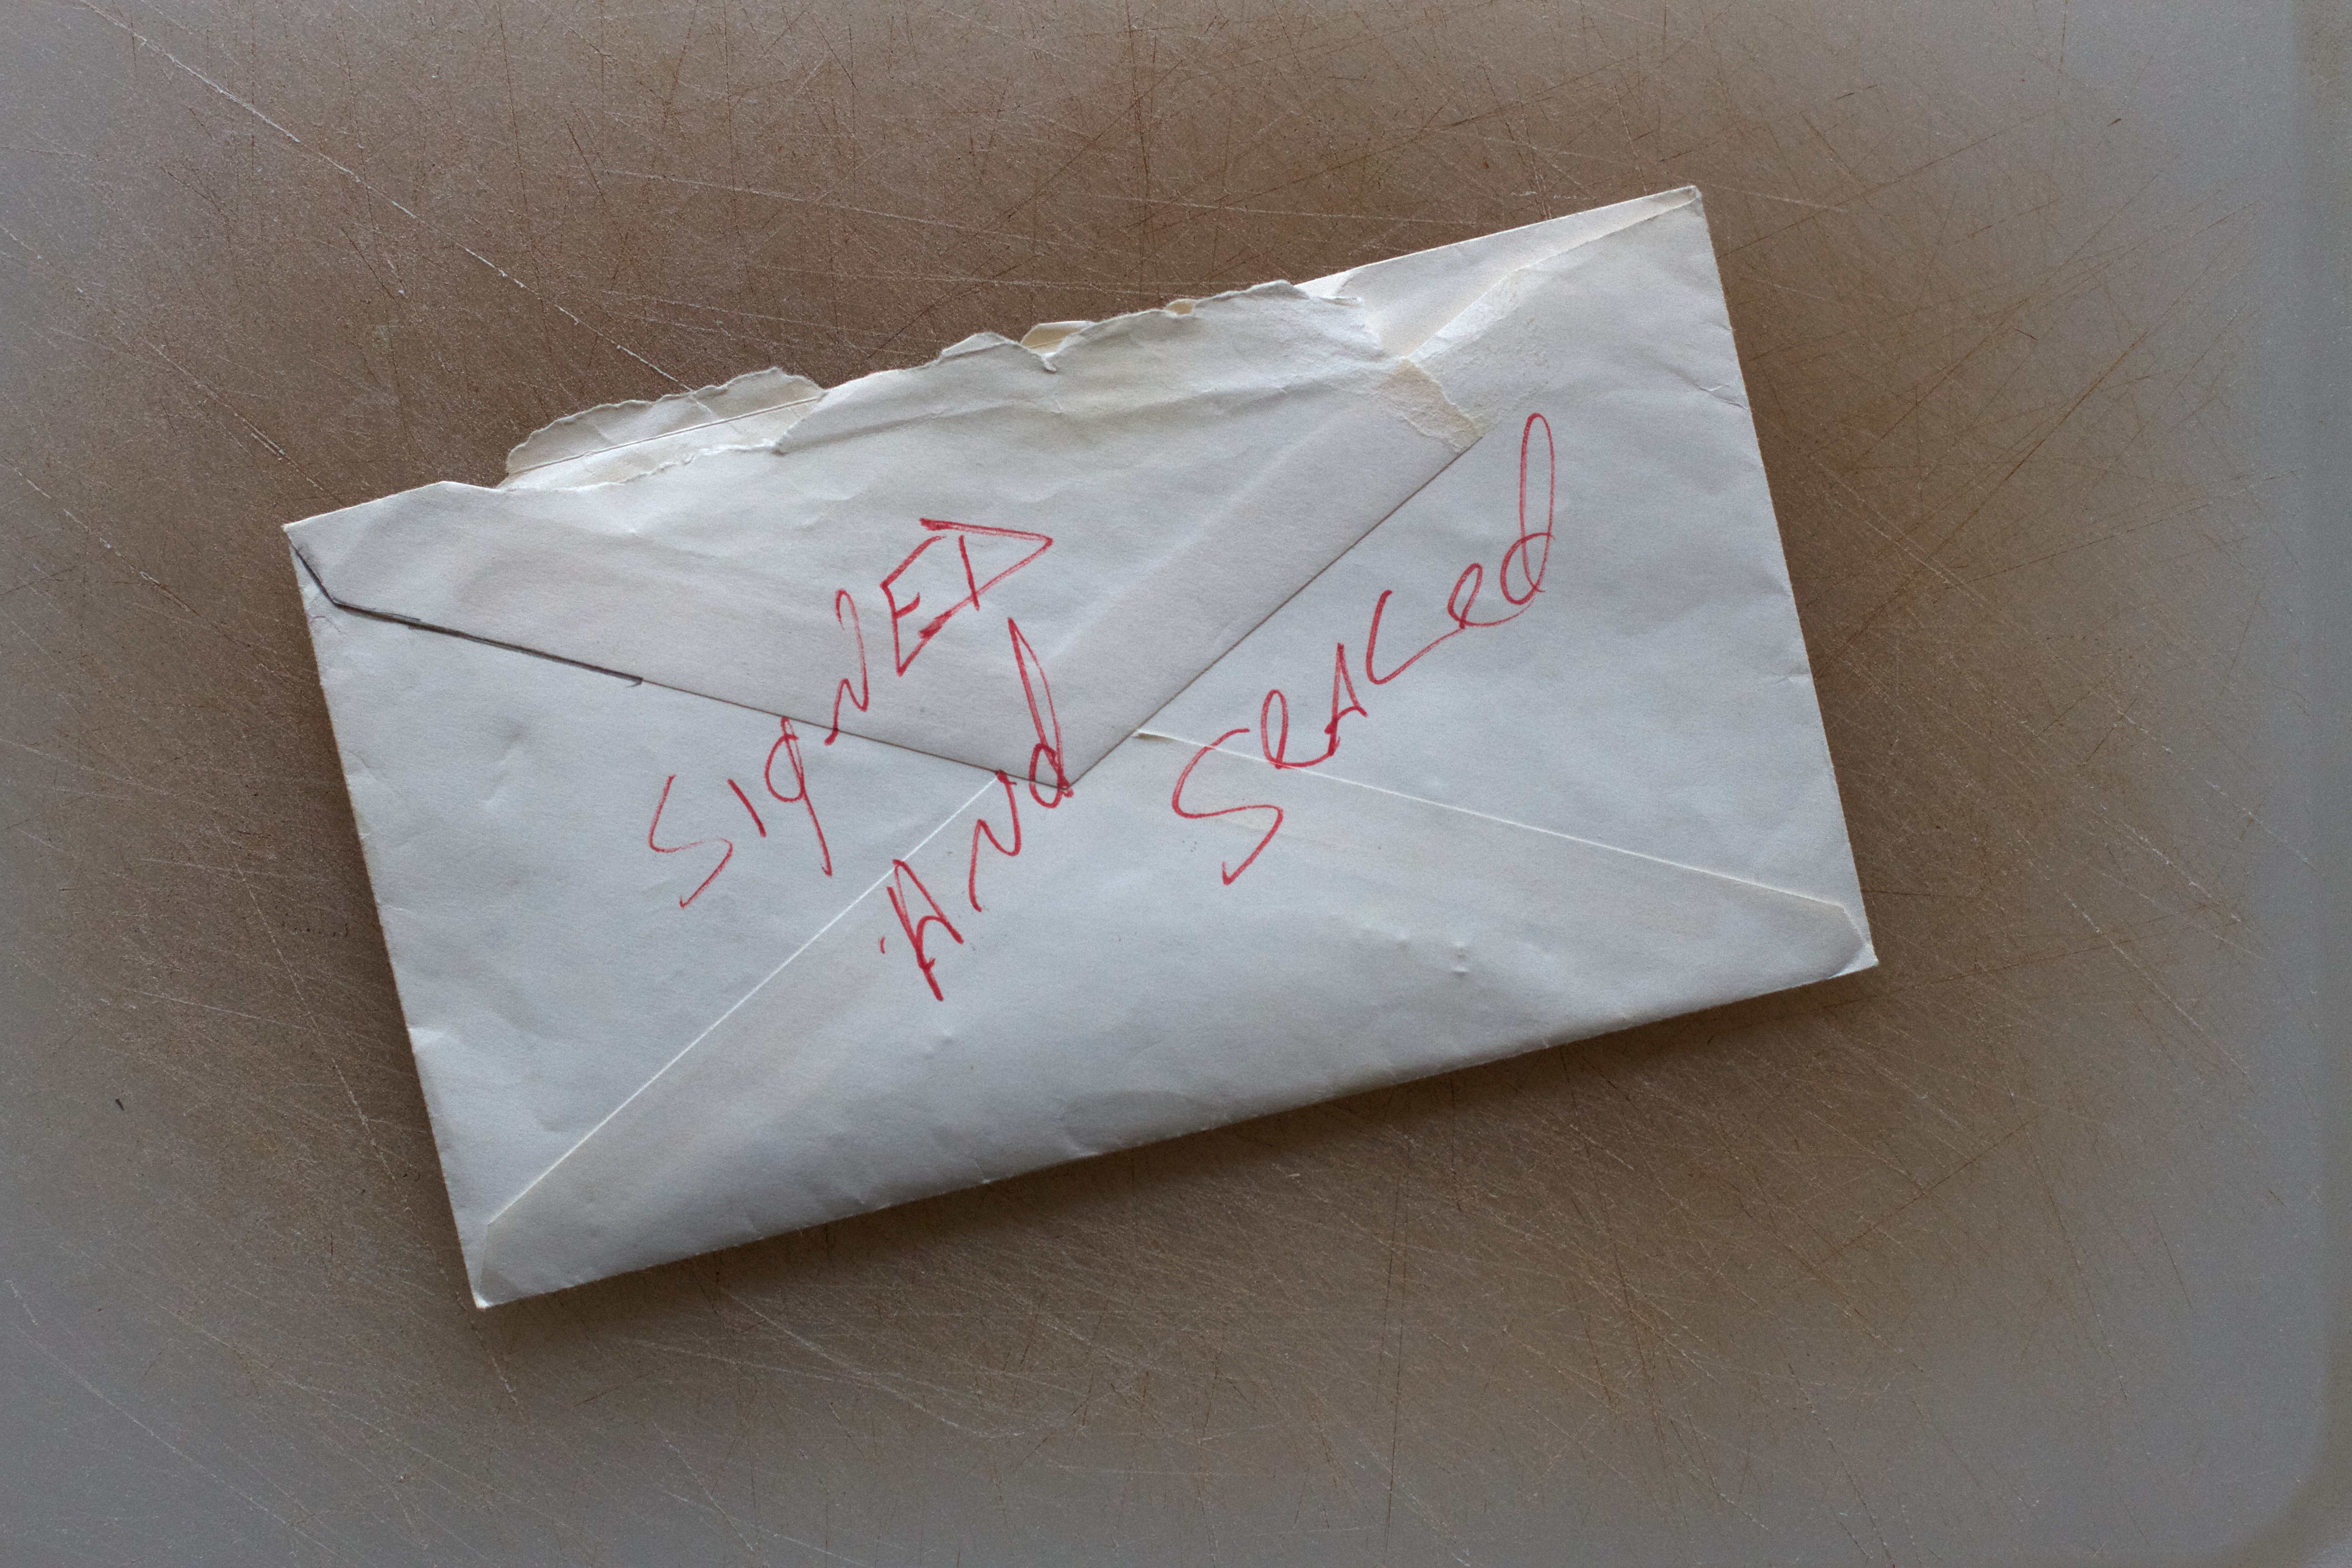
white, paper, material, envelope, art, sketch, drawing